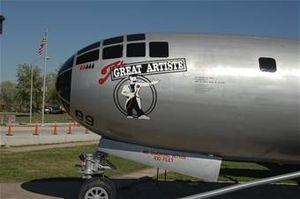
The Great Artiste est un avion bombardier Boeing B-29 Superfortress américain, assigné au 393d Bomb Squadron, dans le 509th Composite Group. Le nom de l'appareil fait allusion à son bombardier, le capitaine Kermit Beahan, pour saluer ses talents militaires, notamment. The Great Artiste réalise douze missions d'entraînement lors desquelles il bombarde des îles du Pacifique aux mains des japonais et largue des bombes citrouille sur des cibles au Japon. C'est le seul appareil à participer aux deux bombardements d'Hiroshima et de Nagasaki, en tant qu'avion d'observation.